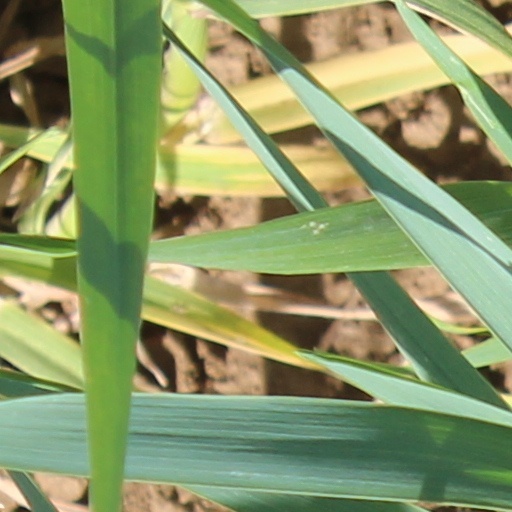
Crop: wheat